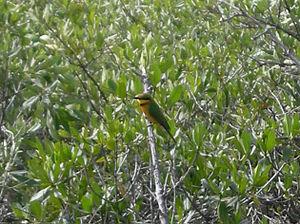
Guêpier nain sur un palétuvier (île de Karabane, Casamance, Sénégal)
Carabane, également appelé Karabane, est à la fois une île et un village situés à l'extrême sud-ouest du Sénégal, dans l'embouchure du fleuve Casamance. Site paradisiaque, doté d'un climat agréable et d'une luxuriante végétation, c'est aussi du point de vue historique le premier comptoir colonial français en Casamance. Dans un environnement maritime et fluvial propice à l'exploitation halieutique, l'île vit pourtant au rythme du calendrier rizicole, car les Diolas, majoritaires à Karabane, sont avant tout des terriens : on a pu parler de véritable « civilisation du riz » en Basse-Casamance. En complément — tant alimentaire qu'économique —, ils pratiquent aussi la pêche artisanale et la collecte de crustacés, mais les pêcheurs professionnels viennent surtout d'autres régions.